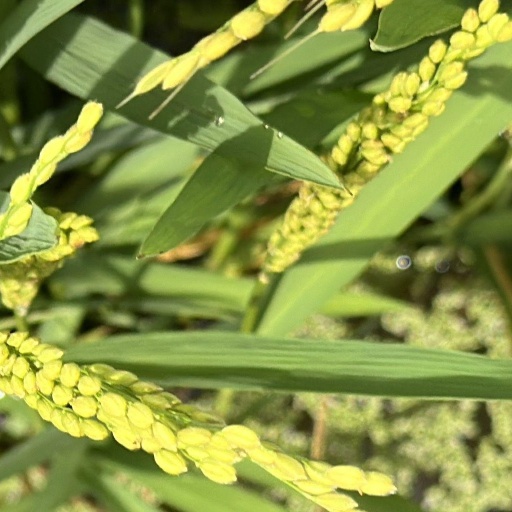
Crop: rice